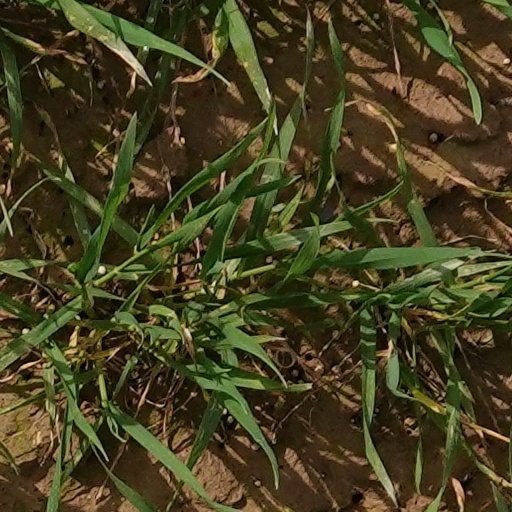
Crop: wheat